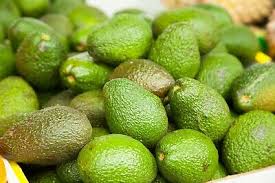
Label: Avocado